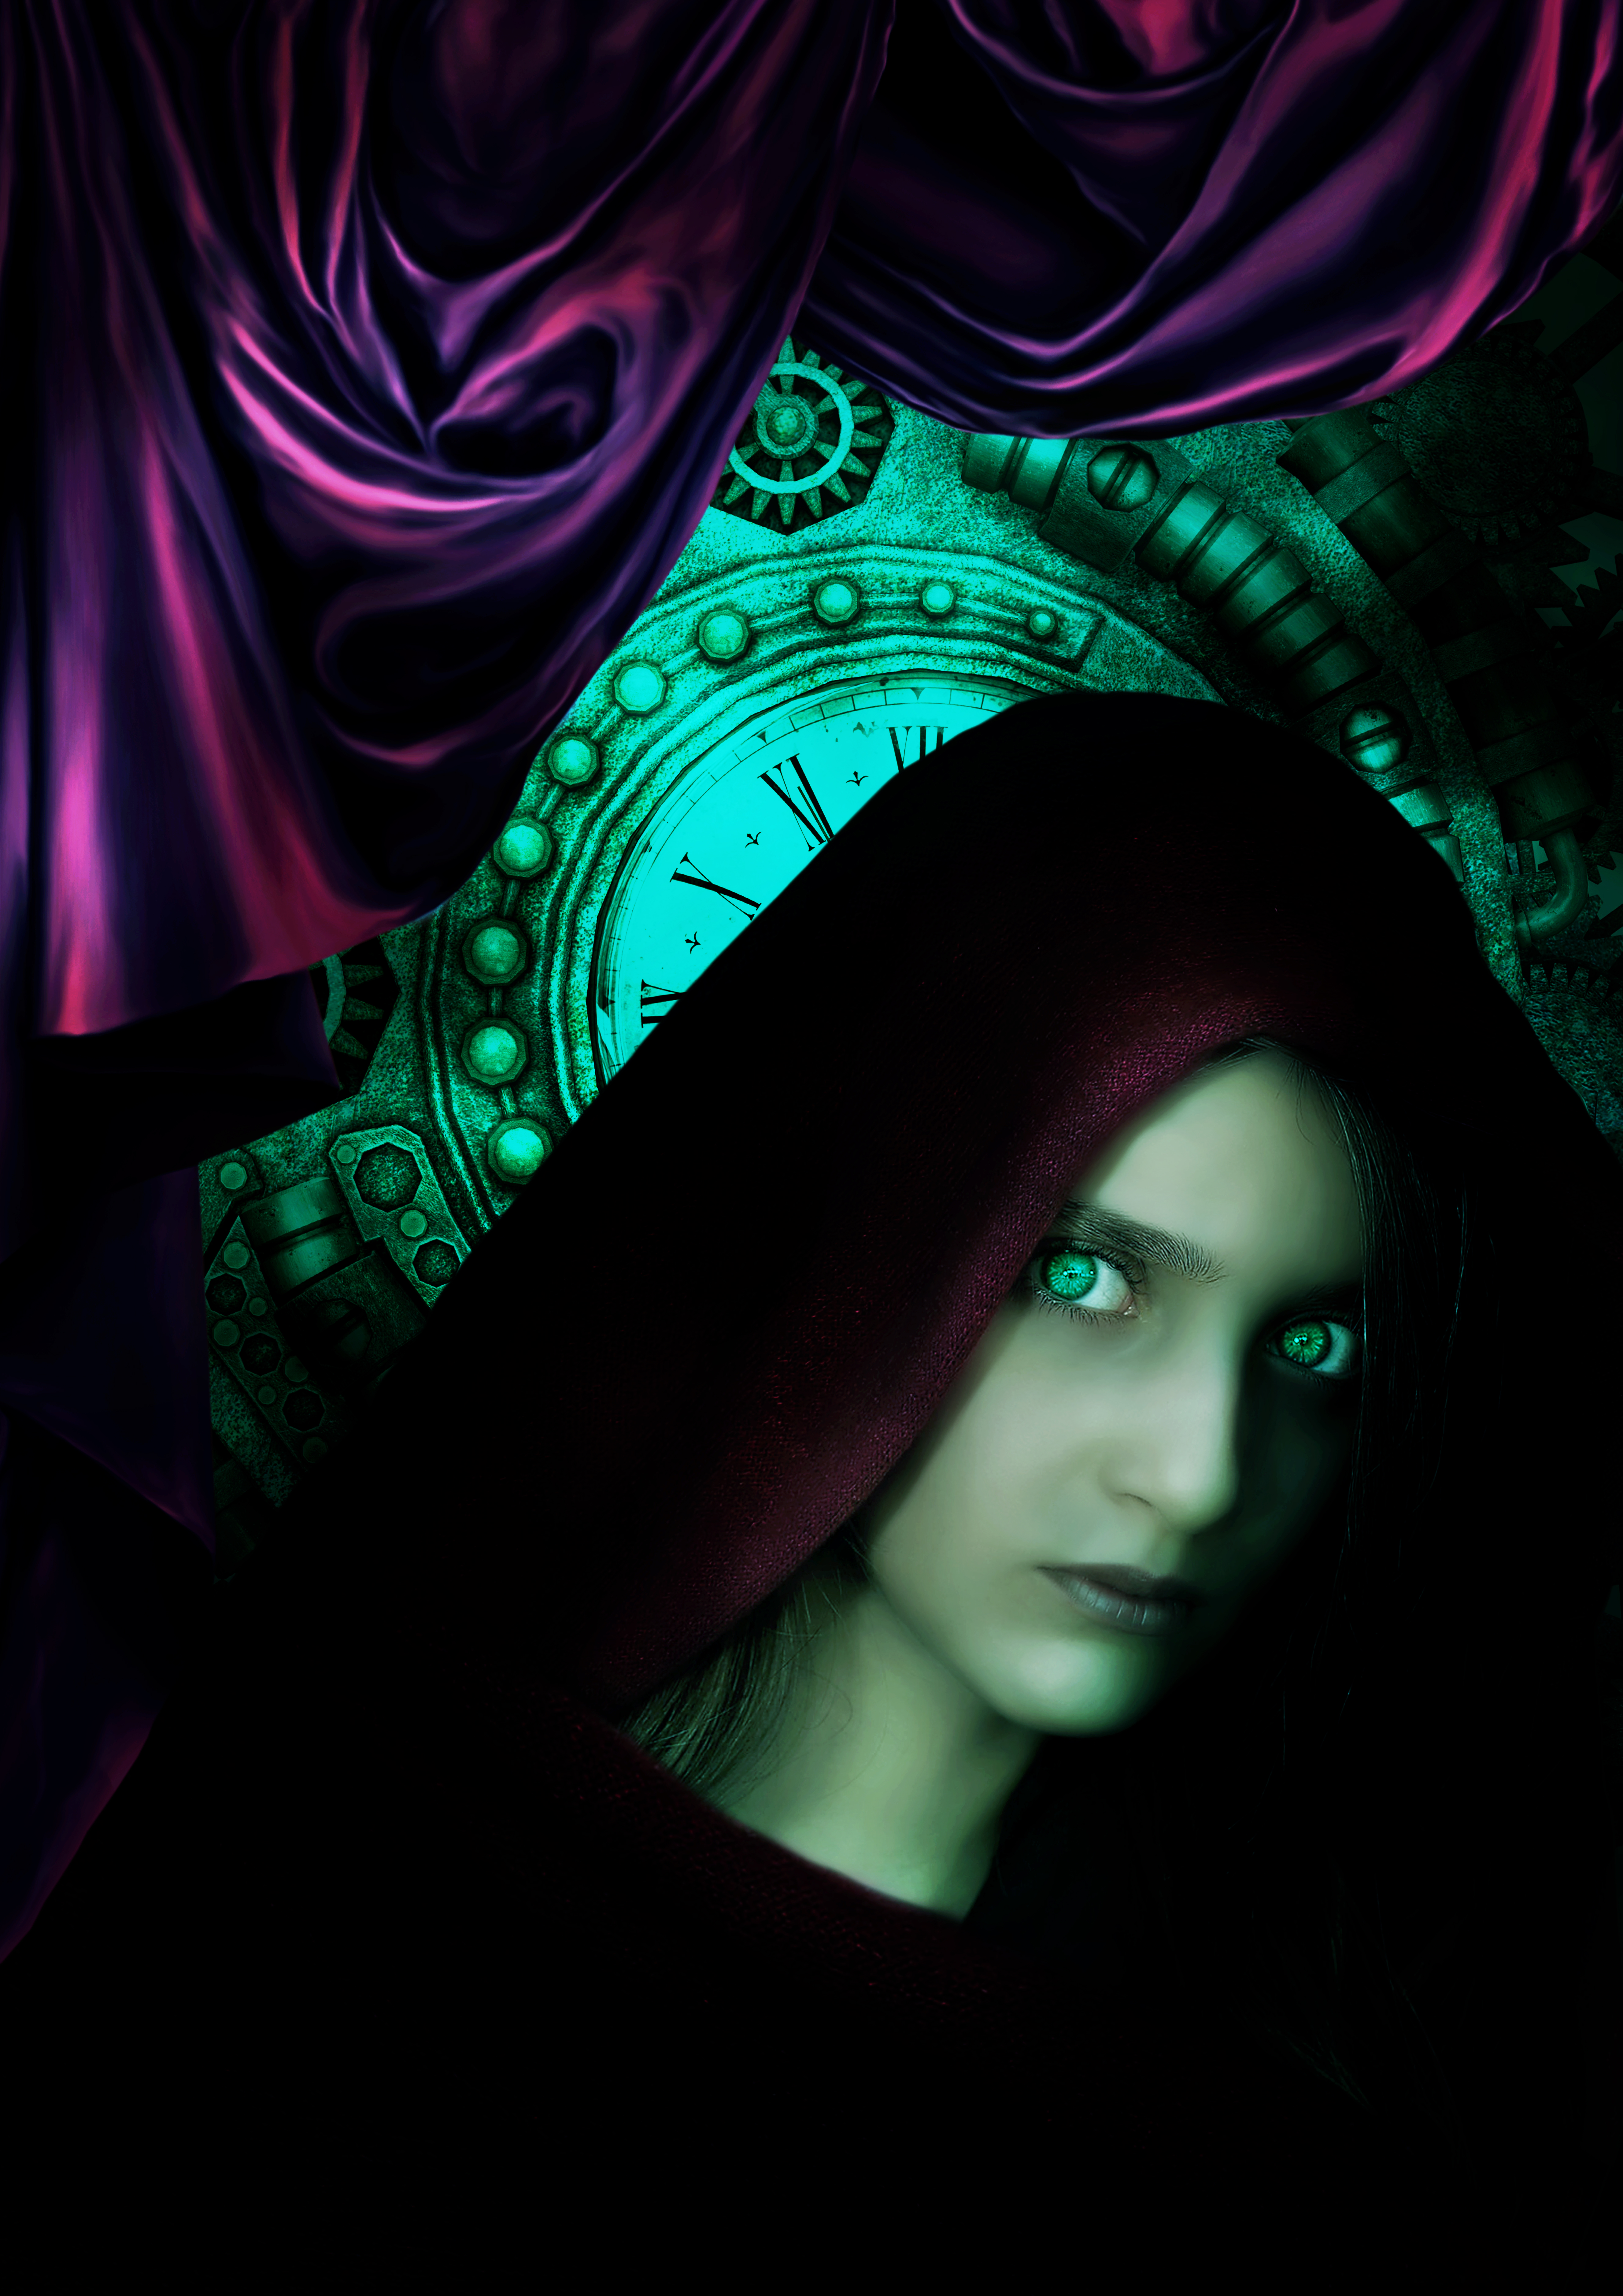
fantasy, girl, clock, curtain, mysterious, mystical, lighting, time, steampunk, gothic, atmosphere, view, headwear, eyes, illuminated, emotion, watch, metal, piercing gaze, to watch, cover, epic, cape, purple, beauty, cg artwork, graphic design, darkness, illustration, magenta, graphics, photography, goth subculture, black hair, fictional character, flash photography, art